Poole Pirates

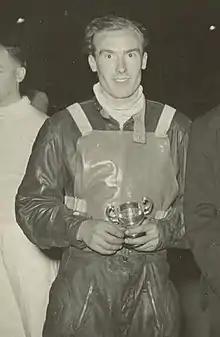
Bill Holden was part of the Poole team that experienced a golden era during the 1950s

Tony Lewis and Ken Middleditch (the latter signed from Hastings) formed an effective pairing for the Pirates in 1950. Middleditch topped the league averages that season and led the Pirates to the runner-up position behind Oxford Cheetahs. Poole strengthened the team further by bringing in Brian Crutcher, Bill Holden and Roy Craighead, which resulted in the Pirates winning their first title in 1951 and subsequently being promoted to the National League Division Two. Crutcher became the first Poole rider to reach a World Speedway Final in 1952 and Ken Middleditch won the Riders' Championship.